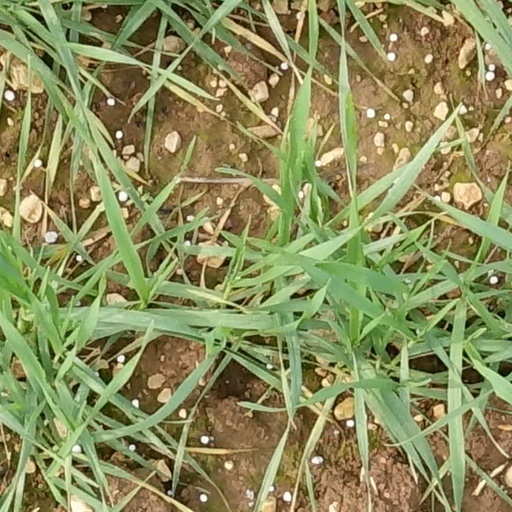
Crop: wheat